Yerevan

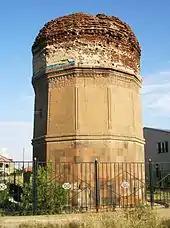
The Mausoleum of Kara Koyunlu emirs in Argavand, near Yerevan

In 590 BC, following the fall of the Kingdom of Urartu at the hands of the Iranian Medes, Erebuni along with the Armenian Highlands became part of the Median Empire.